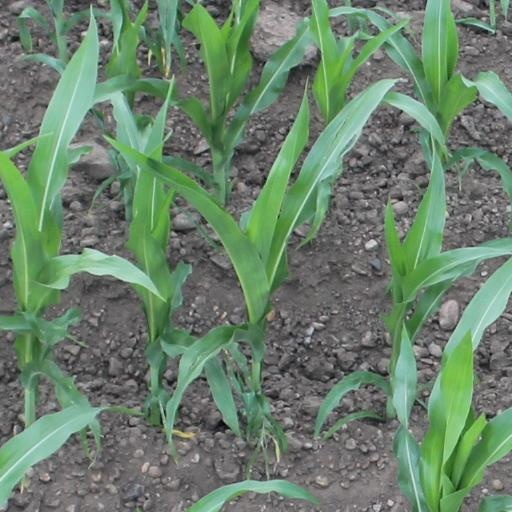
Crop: maize; corn